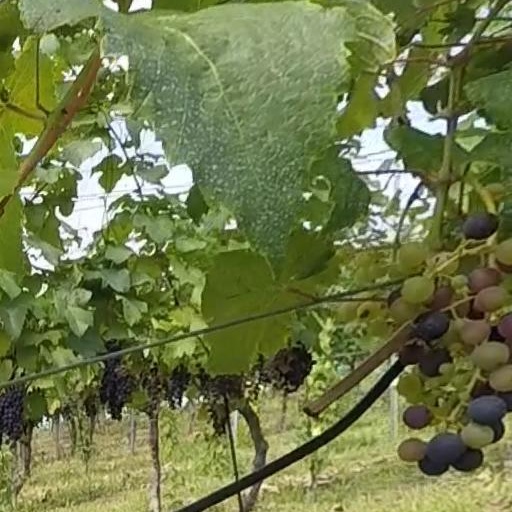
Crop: grape